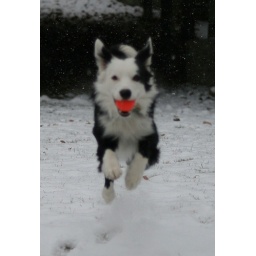
His second favorite pastime: jumping over the bed of rocks at the dog run